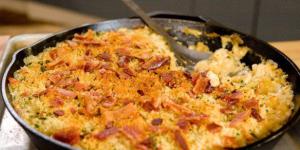
ravioles con salsa bechamel de queso y panceta